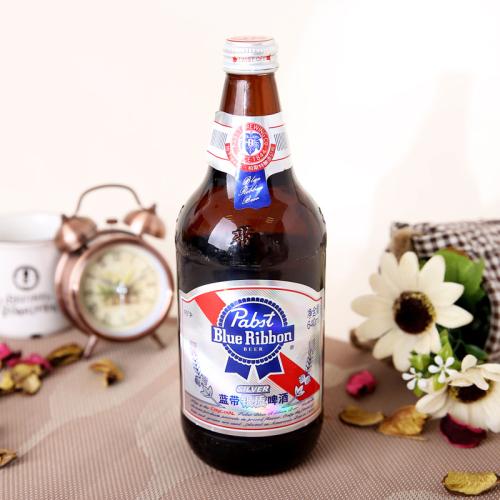
Label: metal